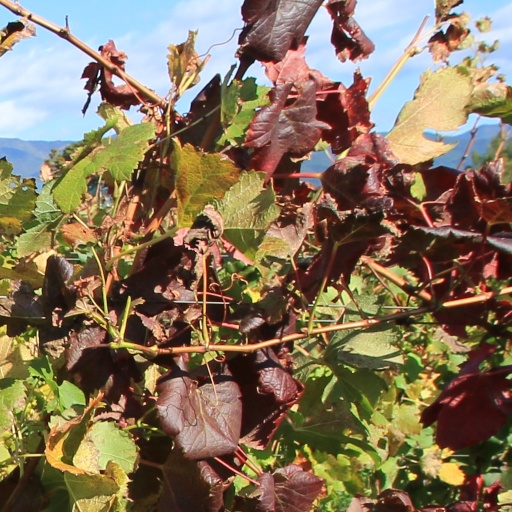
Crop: grape